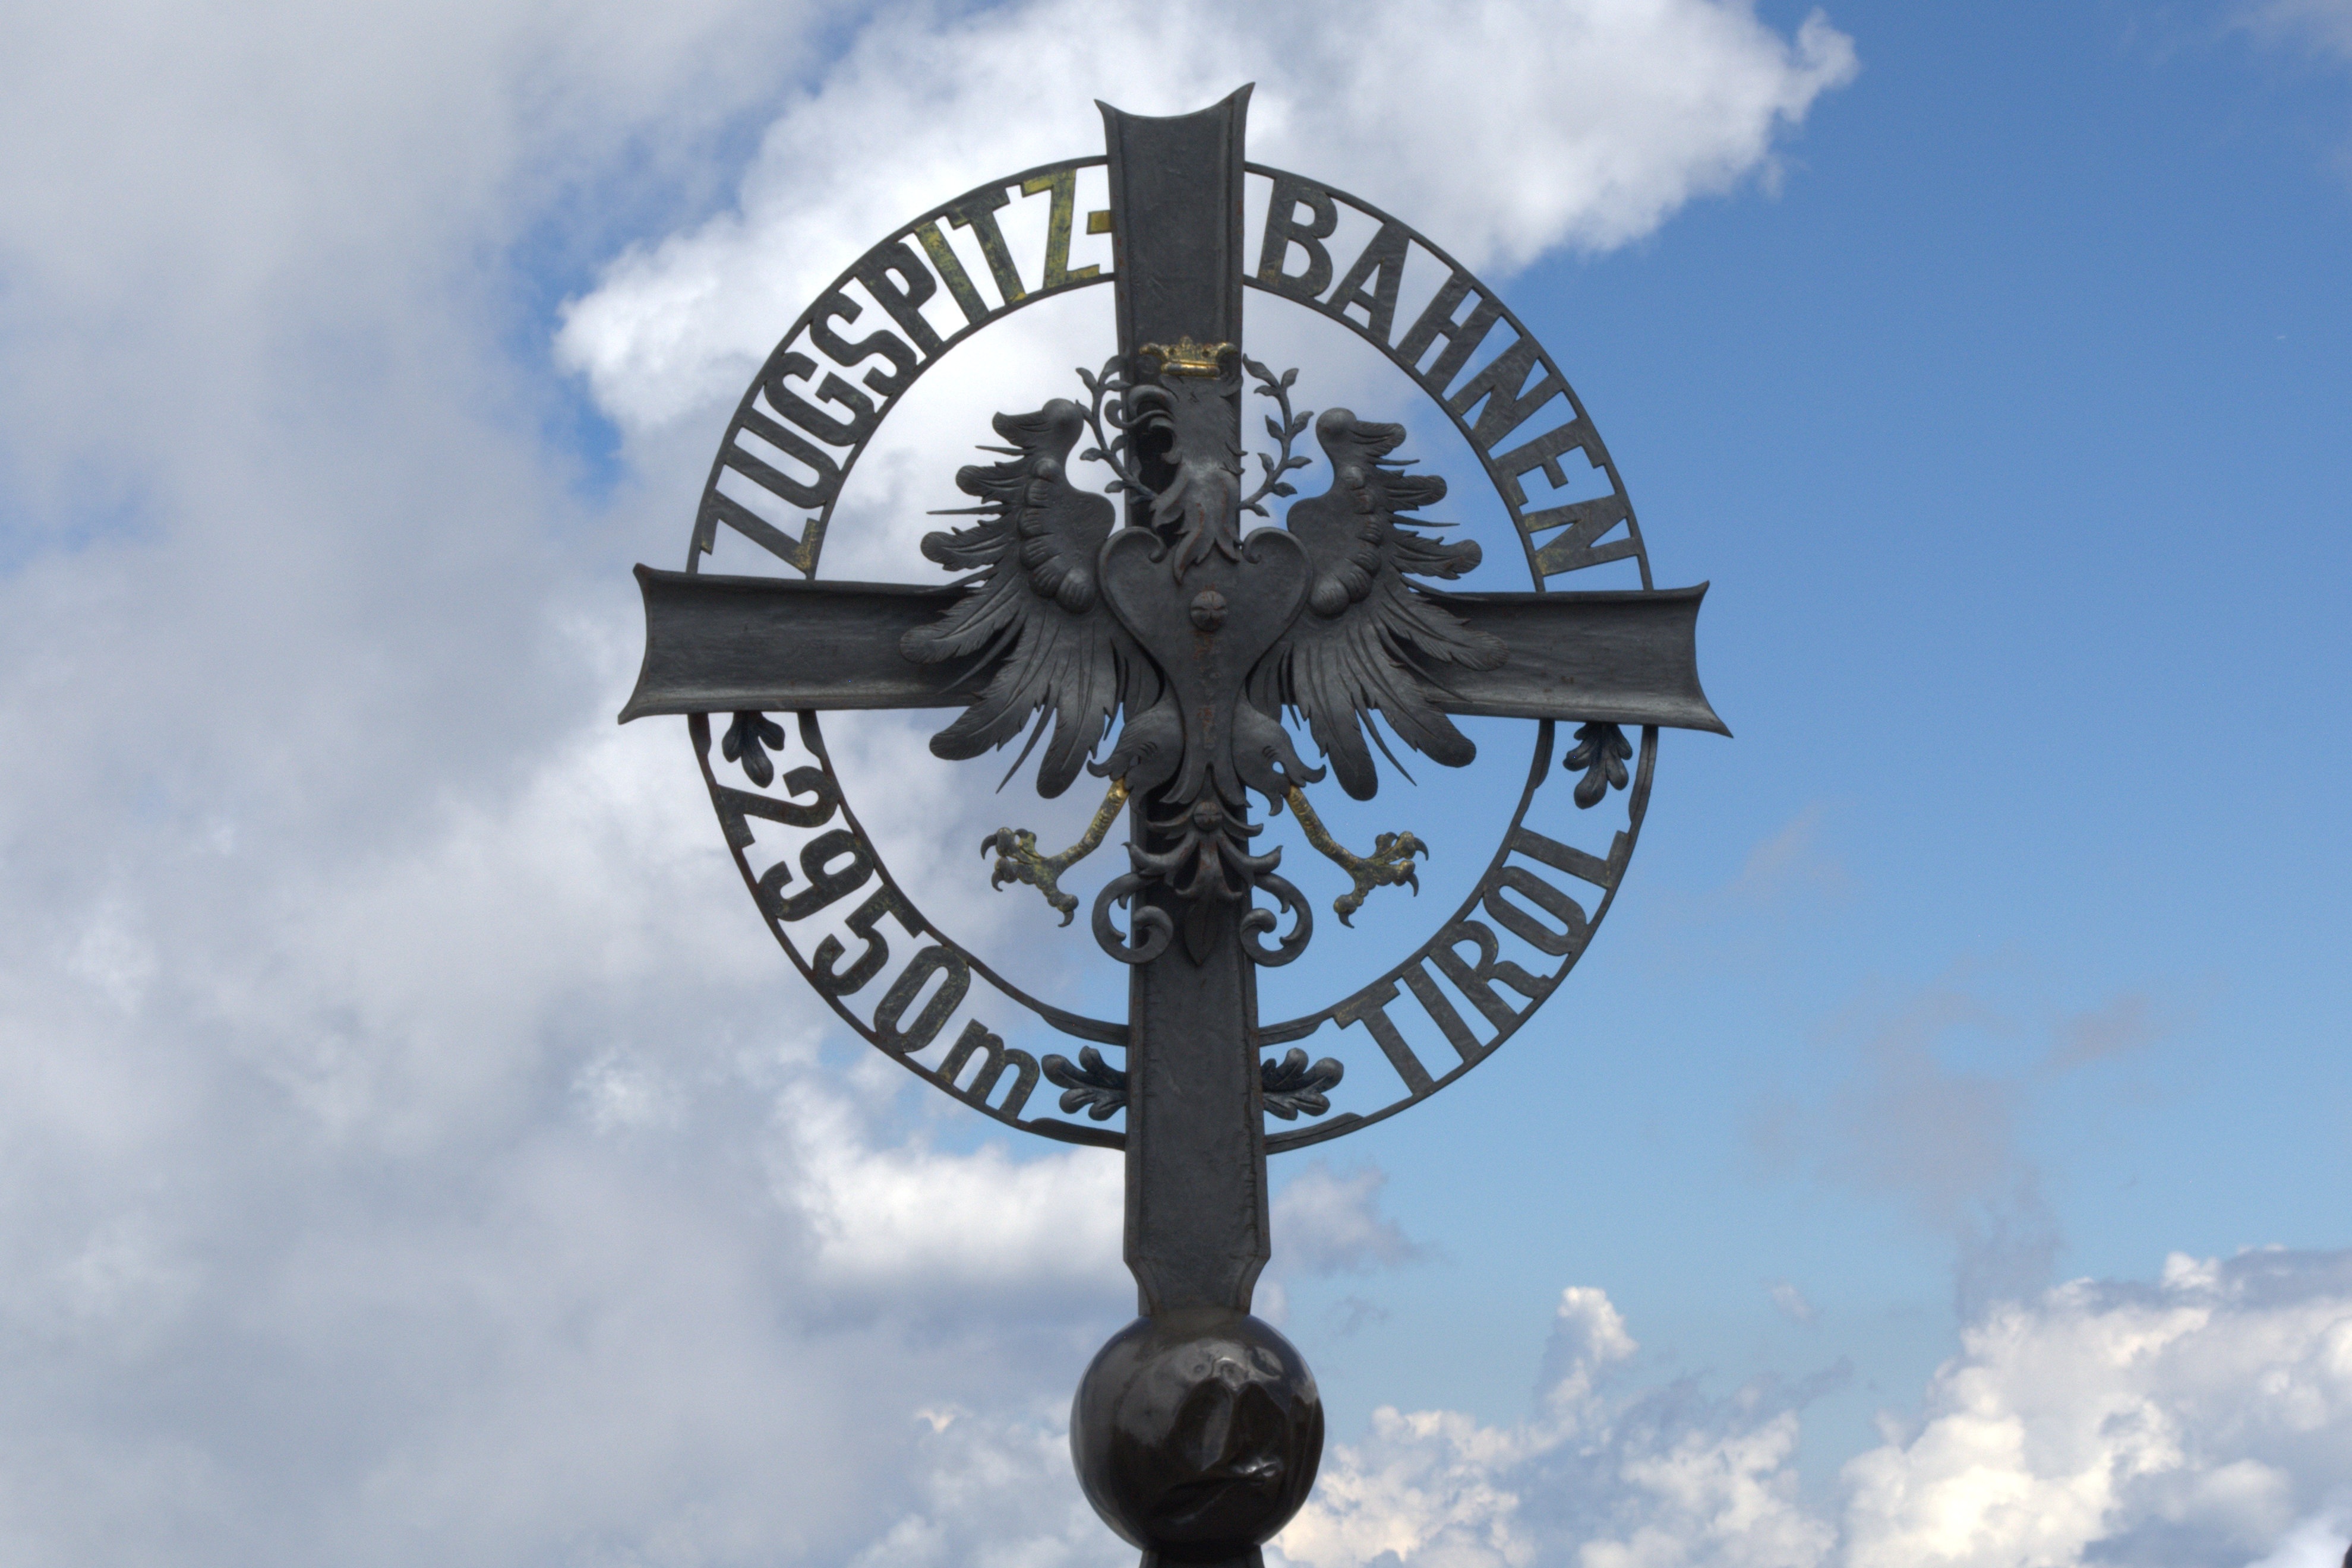
symbol, metal, blue, cross, zugspitze